Answer in natural language. Which point is closer to the camera taking this photo, point A  or point B? Choose between the following options: B or A
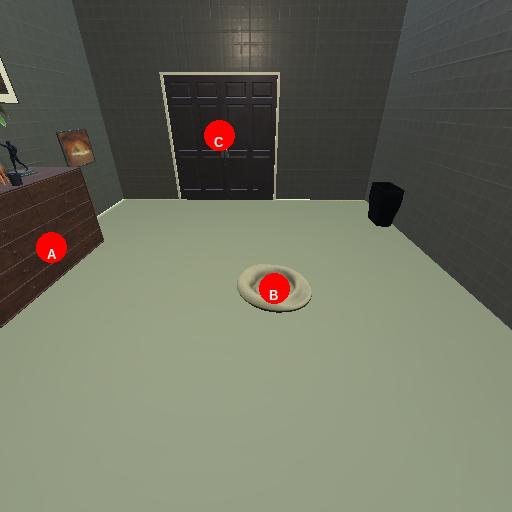
<answer>B</answer>